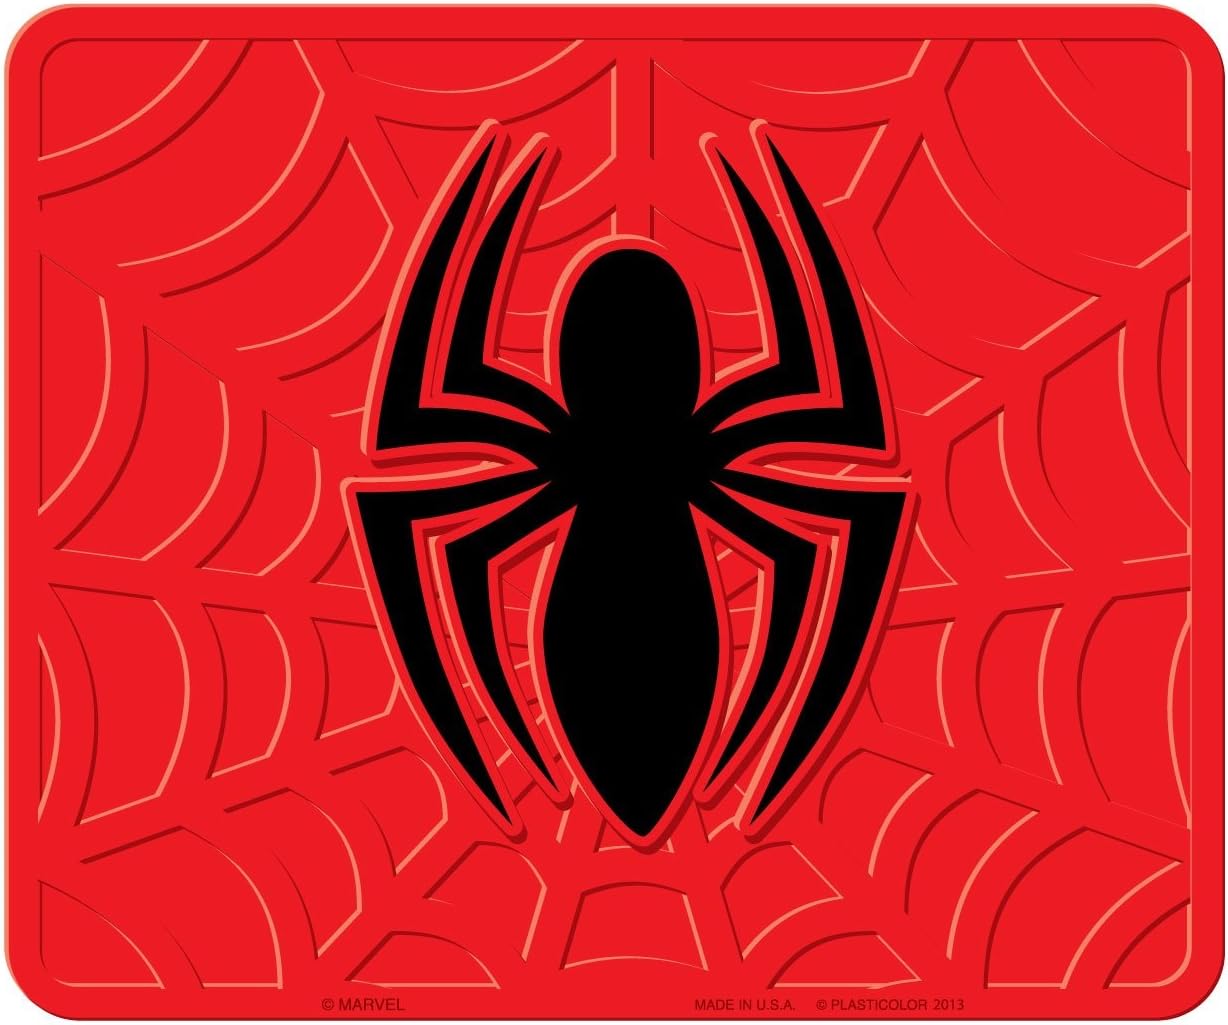
Plasticolor 001187R01 'Spiderman' Utility Mat
Category: Automotive
This officially-licensed Hello Kitty "Core" utility mat by Plasticolor make a perfect rear-area automotive floor mat, or can be used anywhere surface protection is needed on a desktop, under pet bowls, etc. It is constructed of durable PVC vinyl material, with "molded-in" colors that won't fade, peel or wash away.
Features: Measures 14 inch x 17 inch | Proudly made in USA | Easy to clean with soap and water | Sold individually